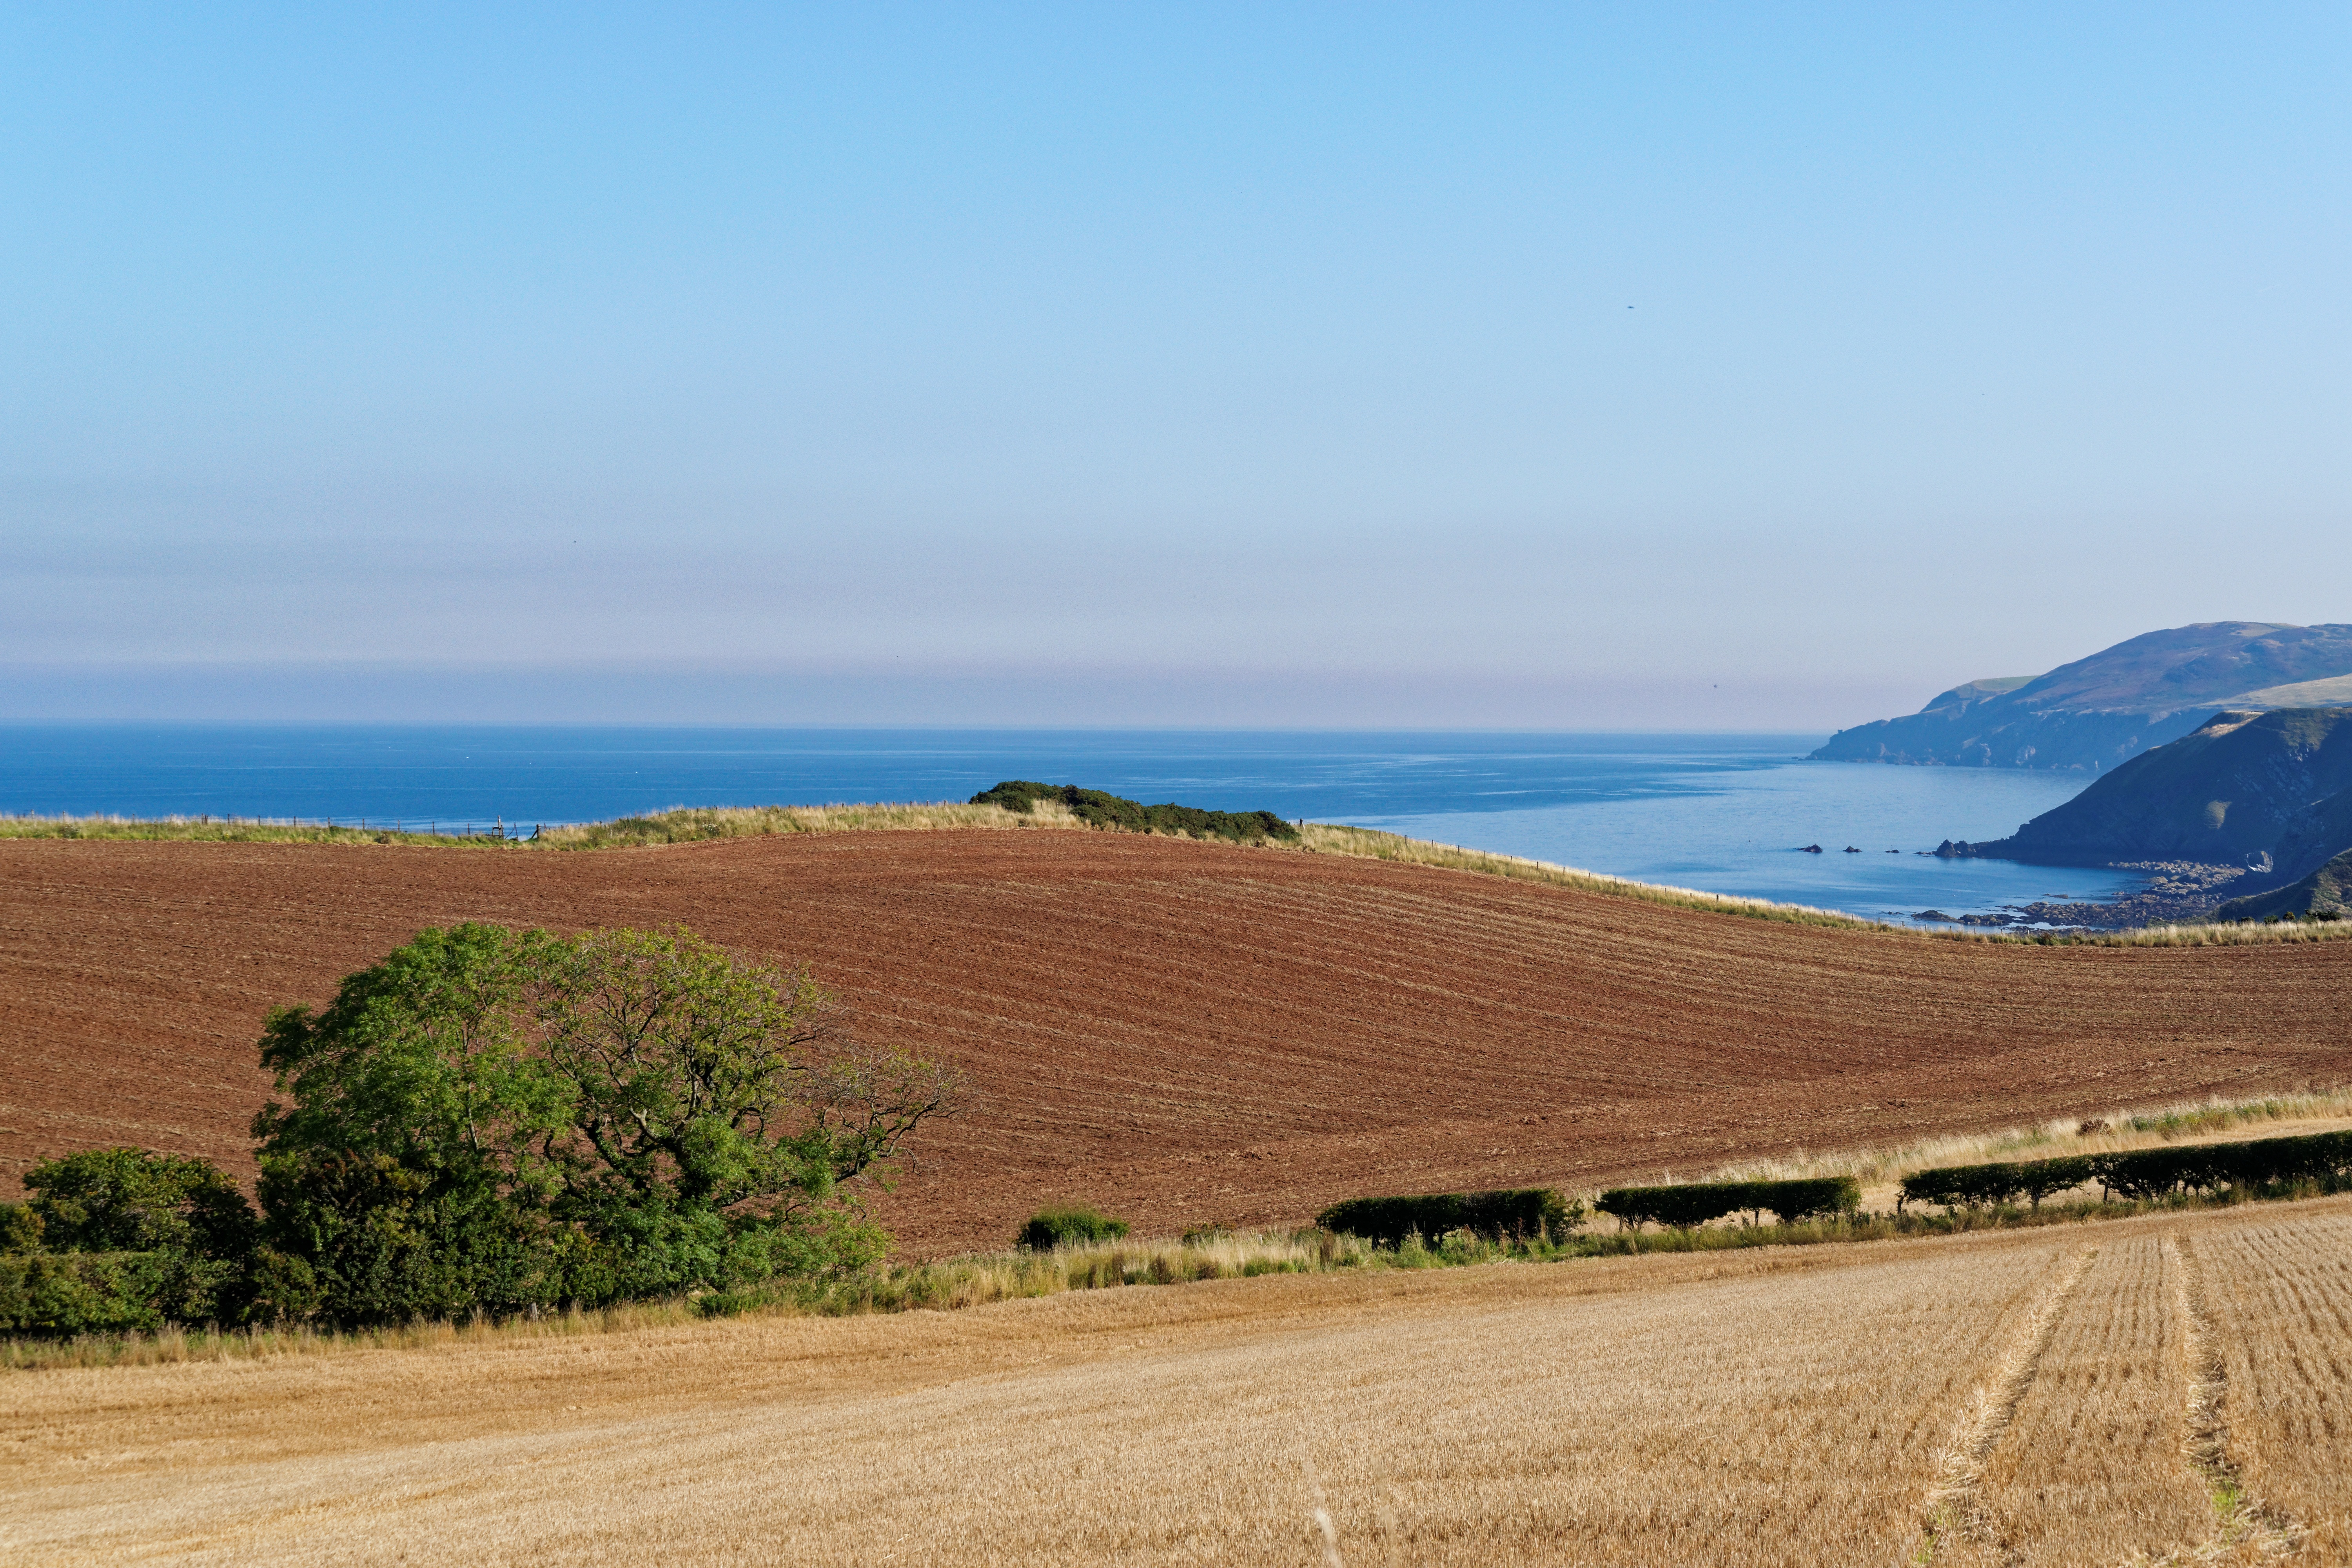
landscape, sea, coast, nature, grass, outdoor, horizon, sky, field, meadow, countryside, sunlight, hill, view, summer, coastline, environment, rural, green, scenic, natural, soil, yellow, agriculture, plain, trees, landscapes, plateau, beautiful, scene, rural area, summer landscape, landscape background, natural environment, grass family